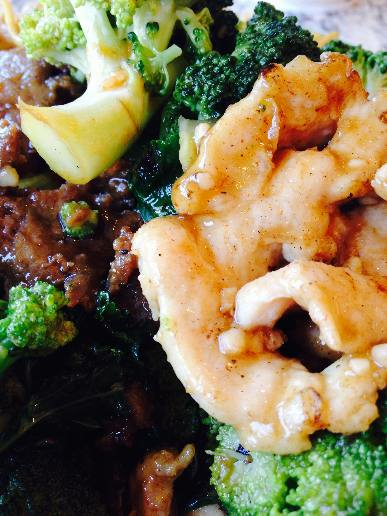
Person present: No